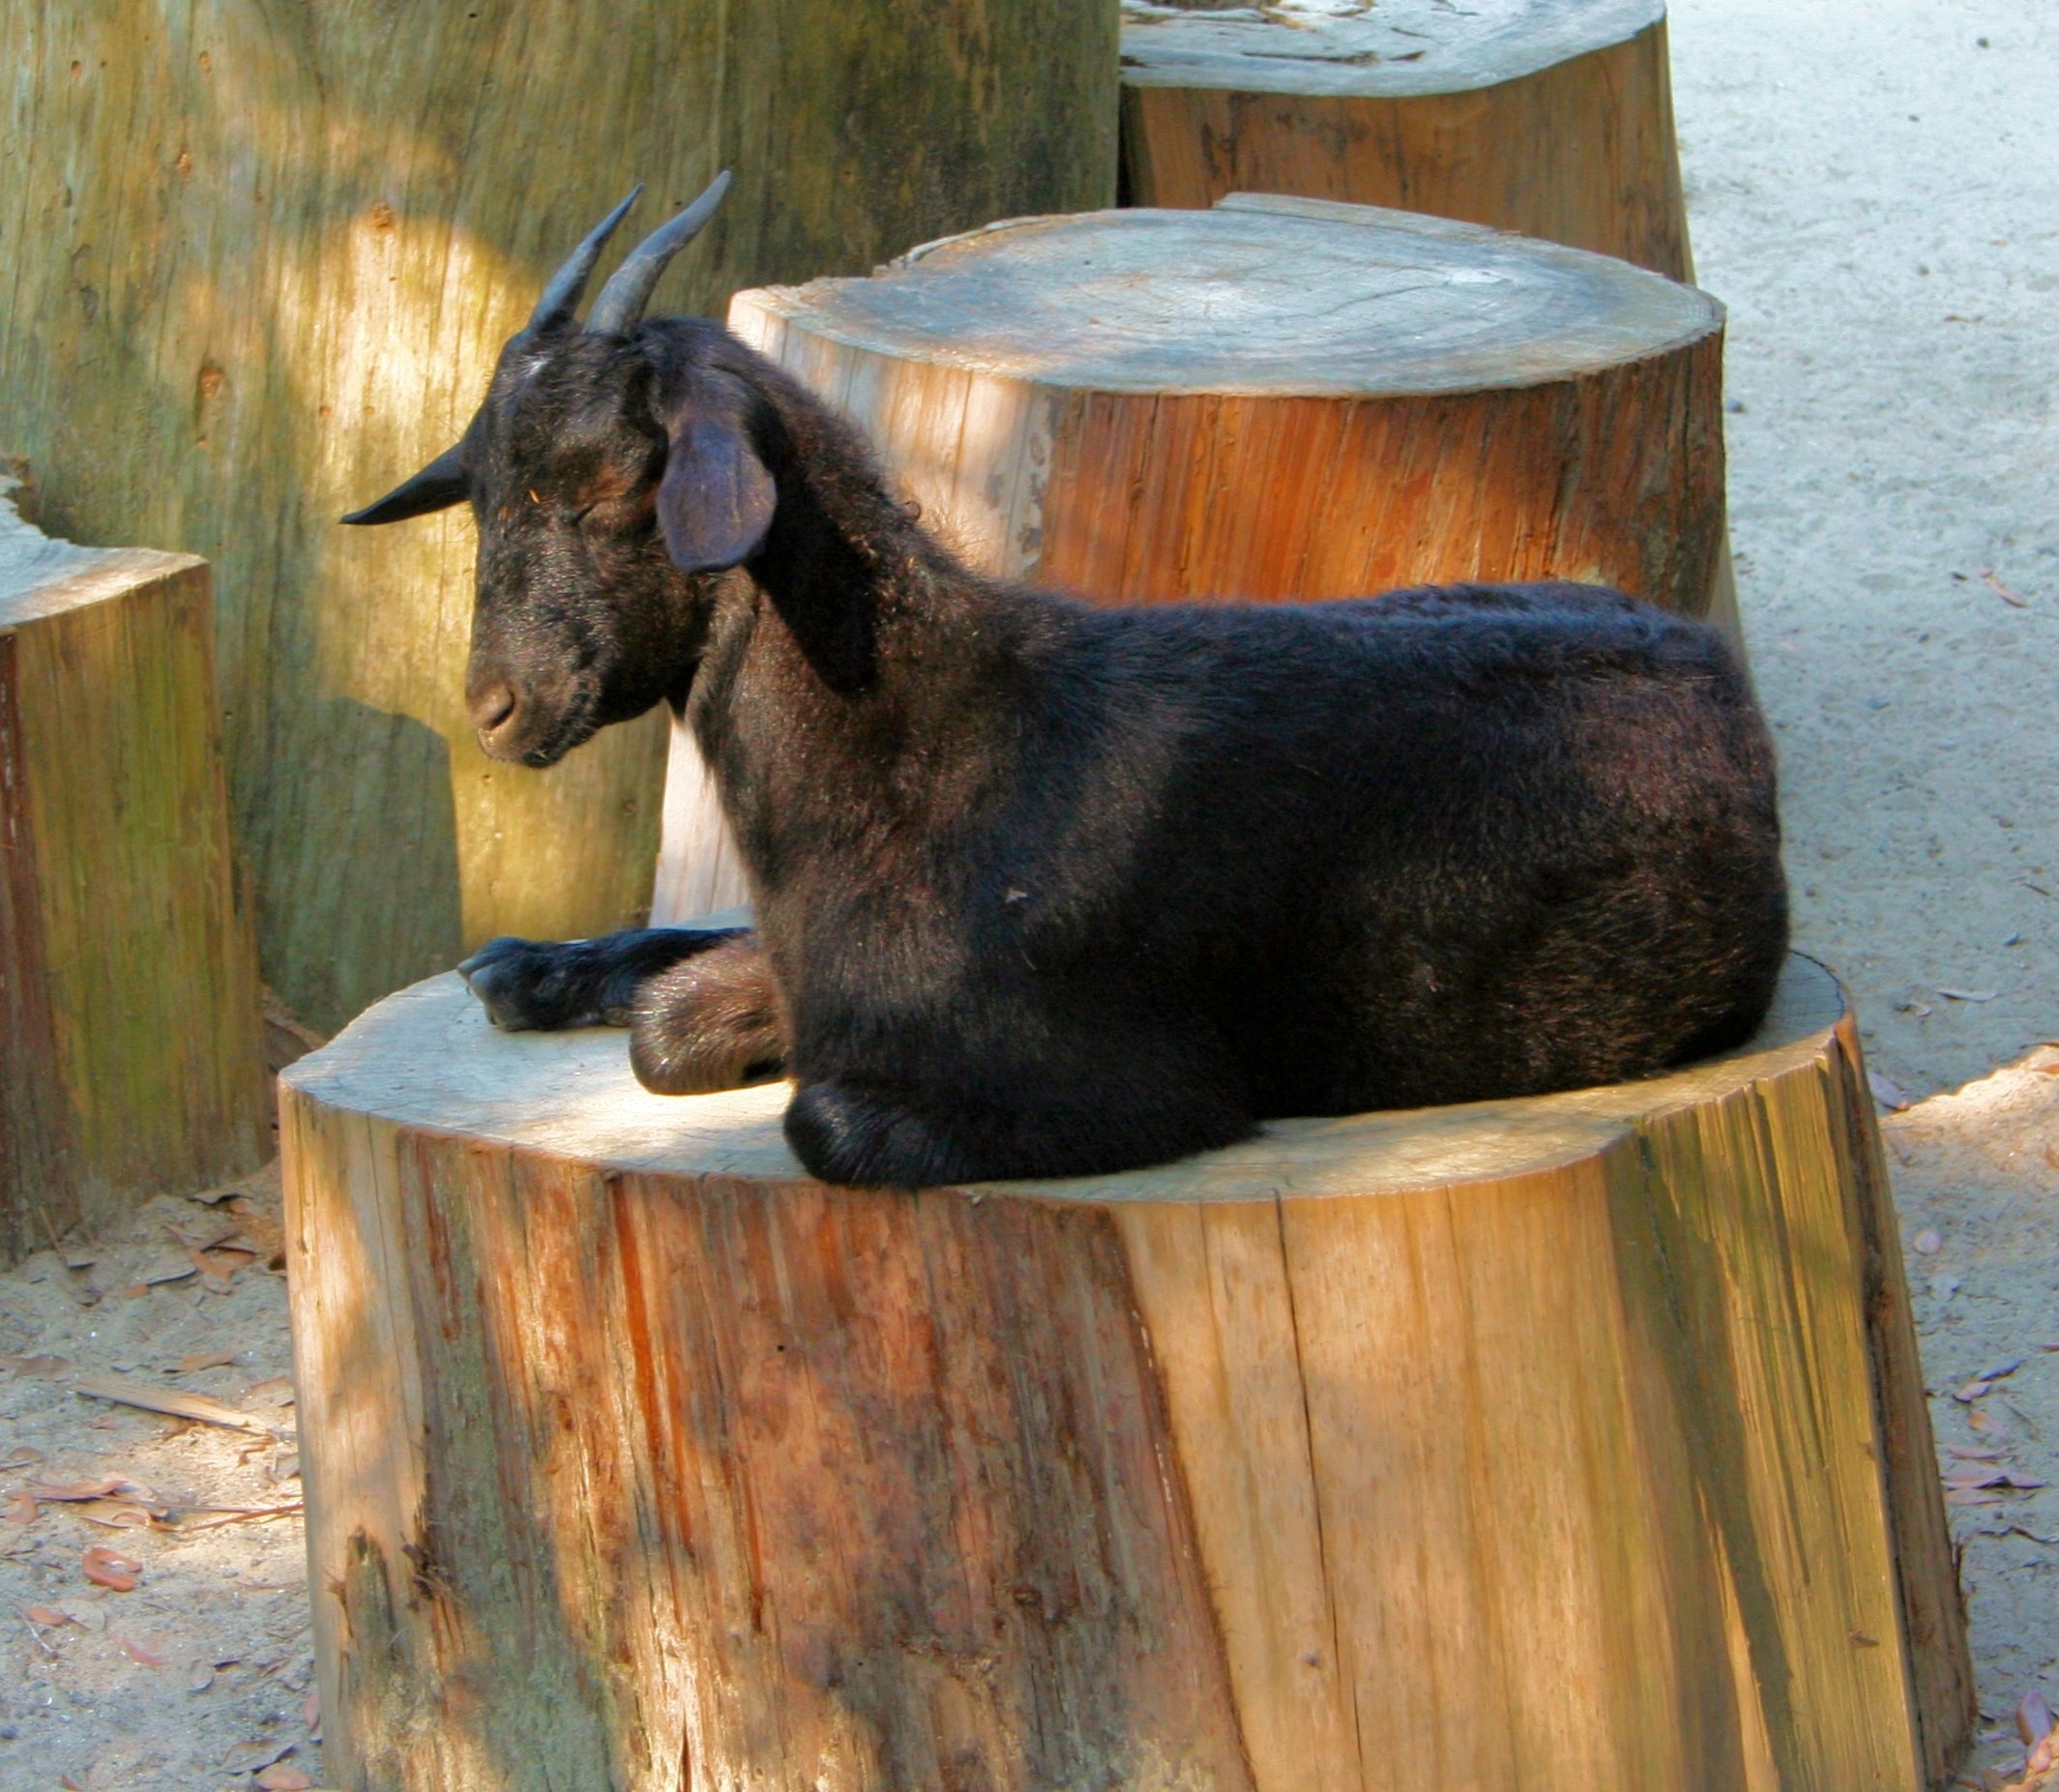
wood, farm, animal, flock, wild, goat, pet, fur, rural, herd, pasture, livestock, ranch, mammal, agriculture, milk, meat, wool, cheese, agricultural, paddock, outdoors, goats, sleepy, fleece, domestic, ram, resting, mutton, breed, ewe